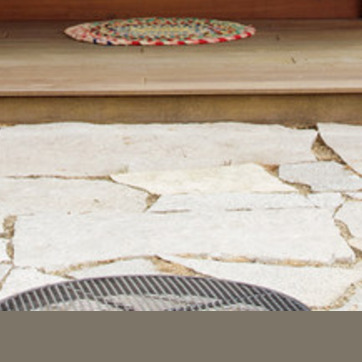
Material: stone